Mario Zatelli

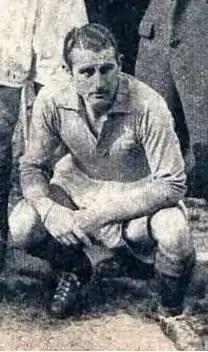
Zatelli in 1943

Mario Zatelli (21 December 1912 – 7 January 2004) was a French football player and manager.